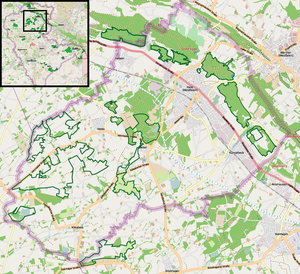
Réserves naturelles à l' Halle (Rhénanie-du-Nord-Westphalie) - vue d'ensemble